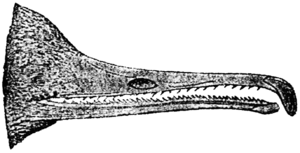
Le genre Mergus comprend des canards piscivores portant le nom vernaculaire de harles.